Jane Roberts (politician)

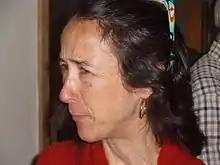

Dame Jane Elisabeth Roberts, (born August 1955) is a British psychiatrist and Labour Party politician.